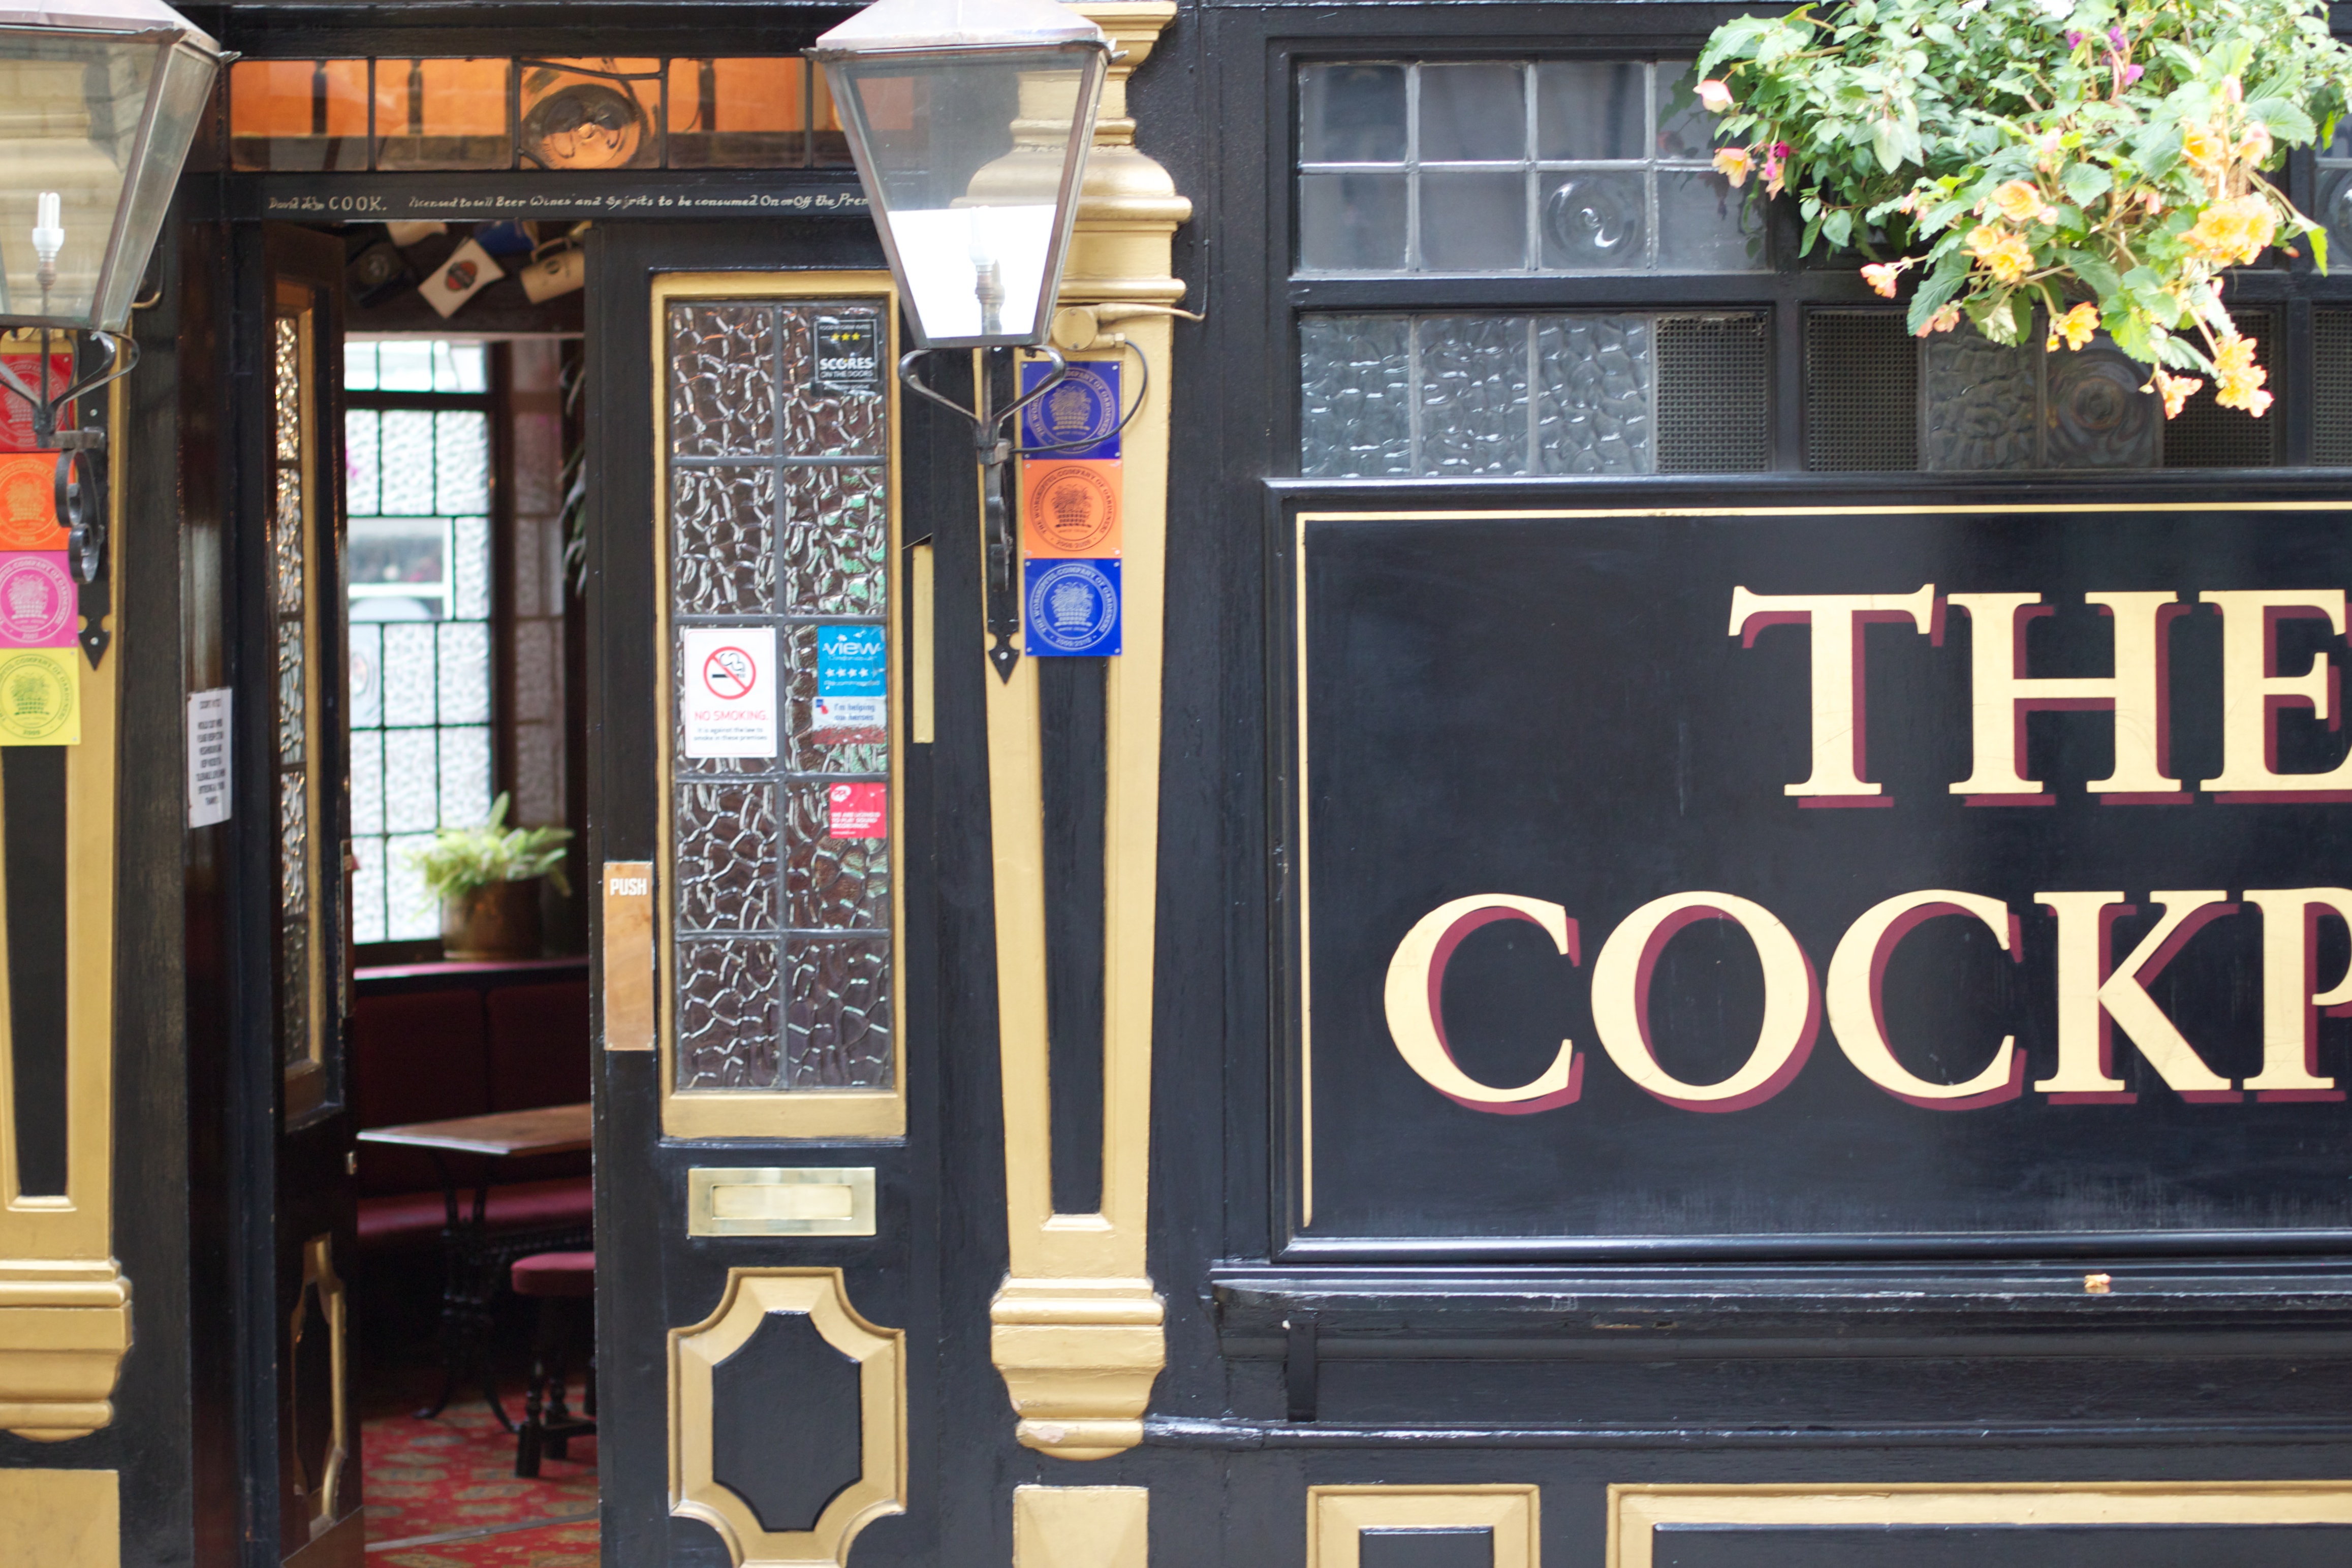
restaurant, sign, shopping, interior design